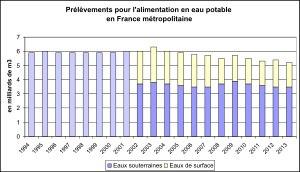
La gestion de l'eau en France est l'activité qui consiste à planifier, développer, distribuer et gérer l'utilisation optimale des ressources en eau en France, des points de vue qualitatif et quantitatif. Elle inclut la gestion des risques d’approvisionnement et celle des risques d'inondations ou de pollutions.